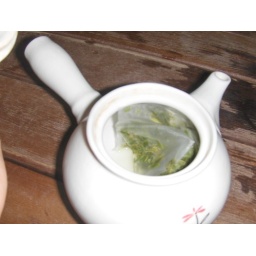
Tea leaves are steeped in semi-hot water to avoid losing green tea's natural taste and nutrients